King of the Ring (1994)

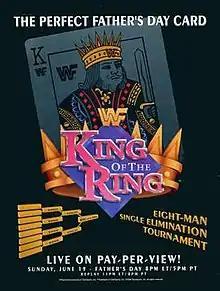
Promotional poster

The 1994 King of the Ring was the second annual King of the Ring professional wrestling pay-per-view (PPV) event produced by the World Wrestling Federation (WWF, now WWE) that featured the eighth King of the Ring tournament. It took place on June 19, 1994, at the Baltimore Arena in Baltimore, Maryland. The tournament to determine which wrestler would be crowned King of the Ring actually began the month before the pay-per-view, as the wrestlers gained entry in the tournament by participating in qualifying matches. These matches were held throughout May 1994 on WWF television programs, although the WWF did not explain how wrestlers were selected to compete in the qualifying matches. The second, third, and fourth rounds of the tournament were televised on the pay-per-view broadcast on June 19.